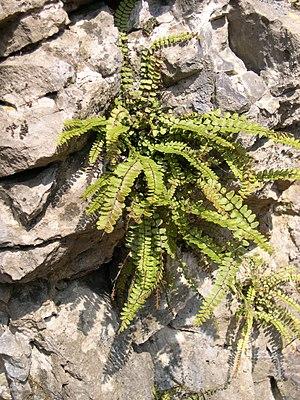
Asplenium trichomanes, appelée Capillaire des murailles, Fausse capillaire, Capillaire rouge, Doradille capillaire, Doradille chevelue ou Doradille polytric, est une petite fougère de la famille des Aspleniaceae.